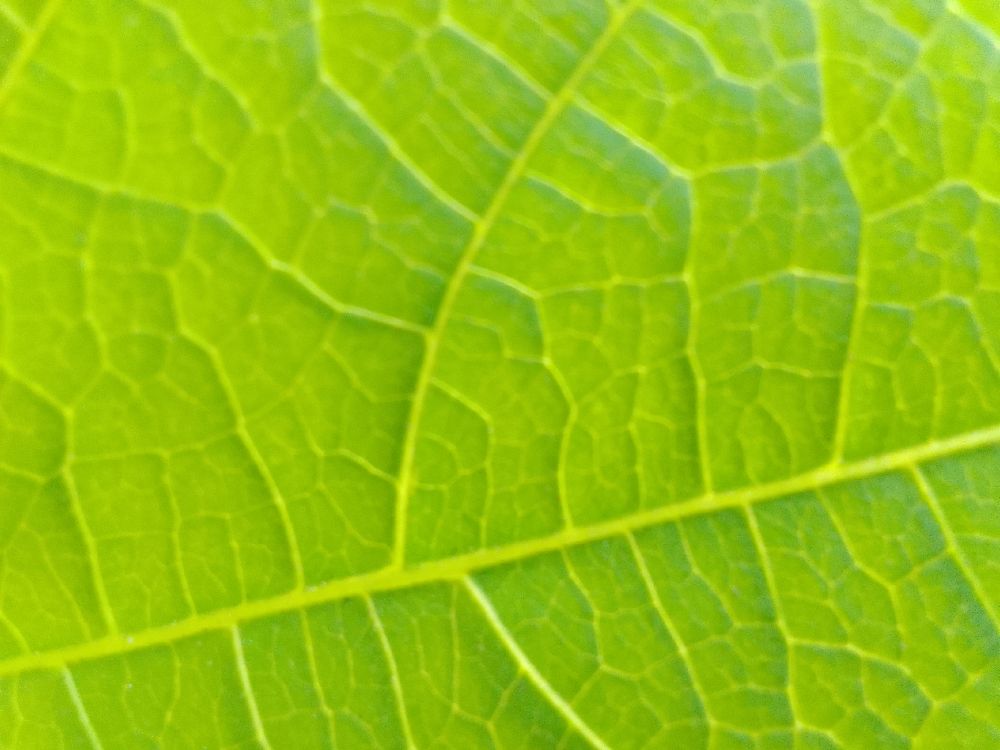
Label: healthy